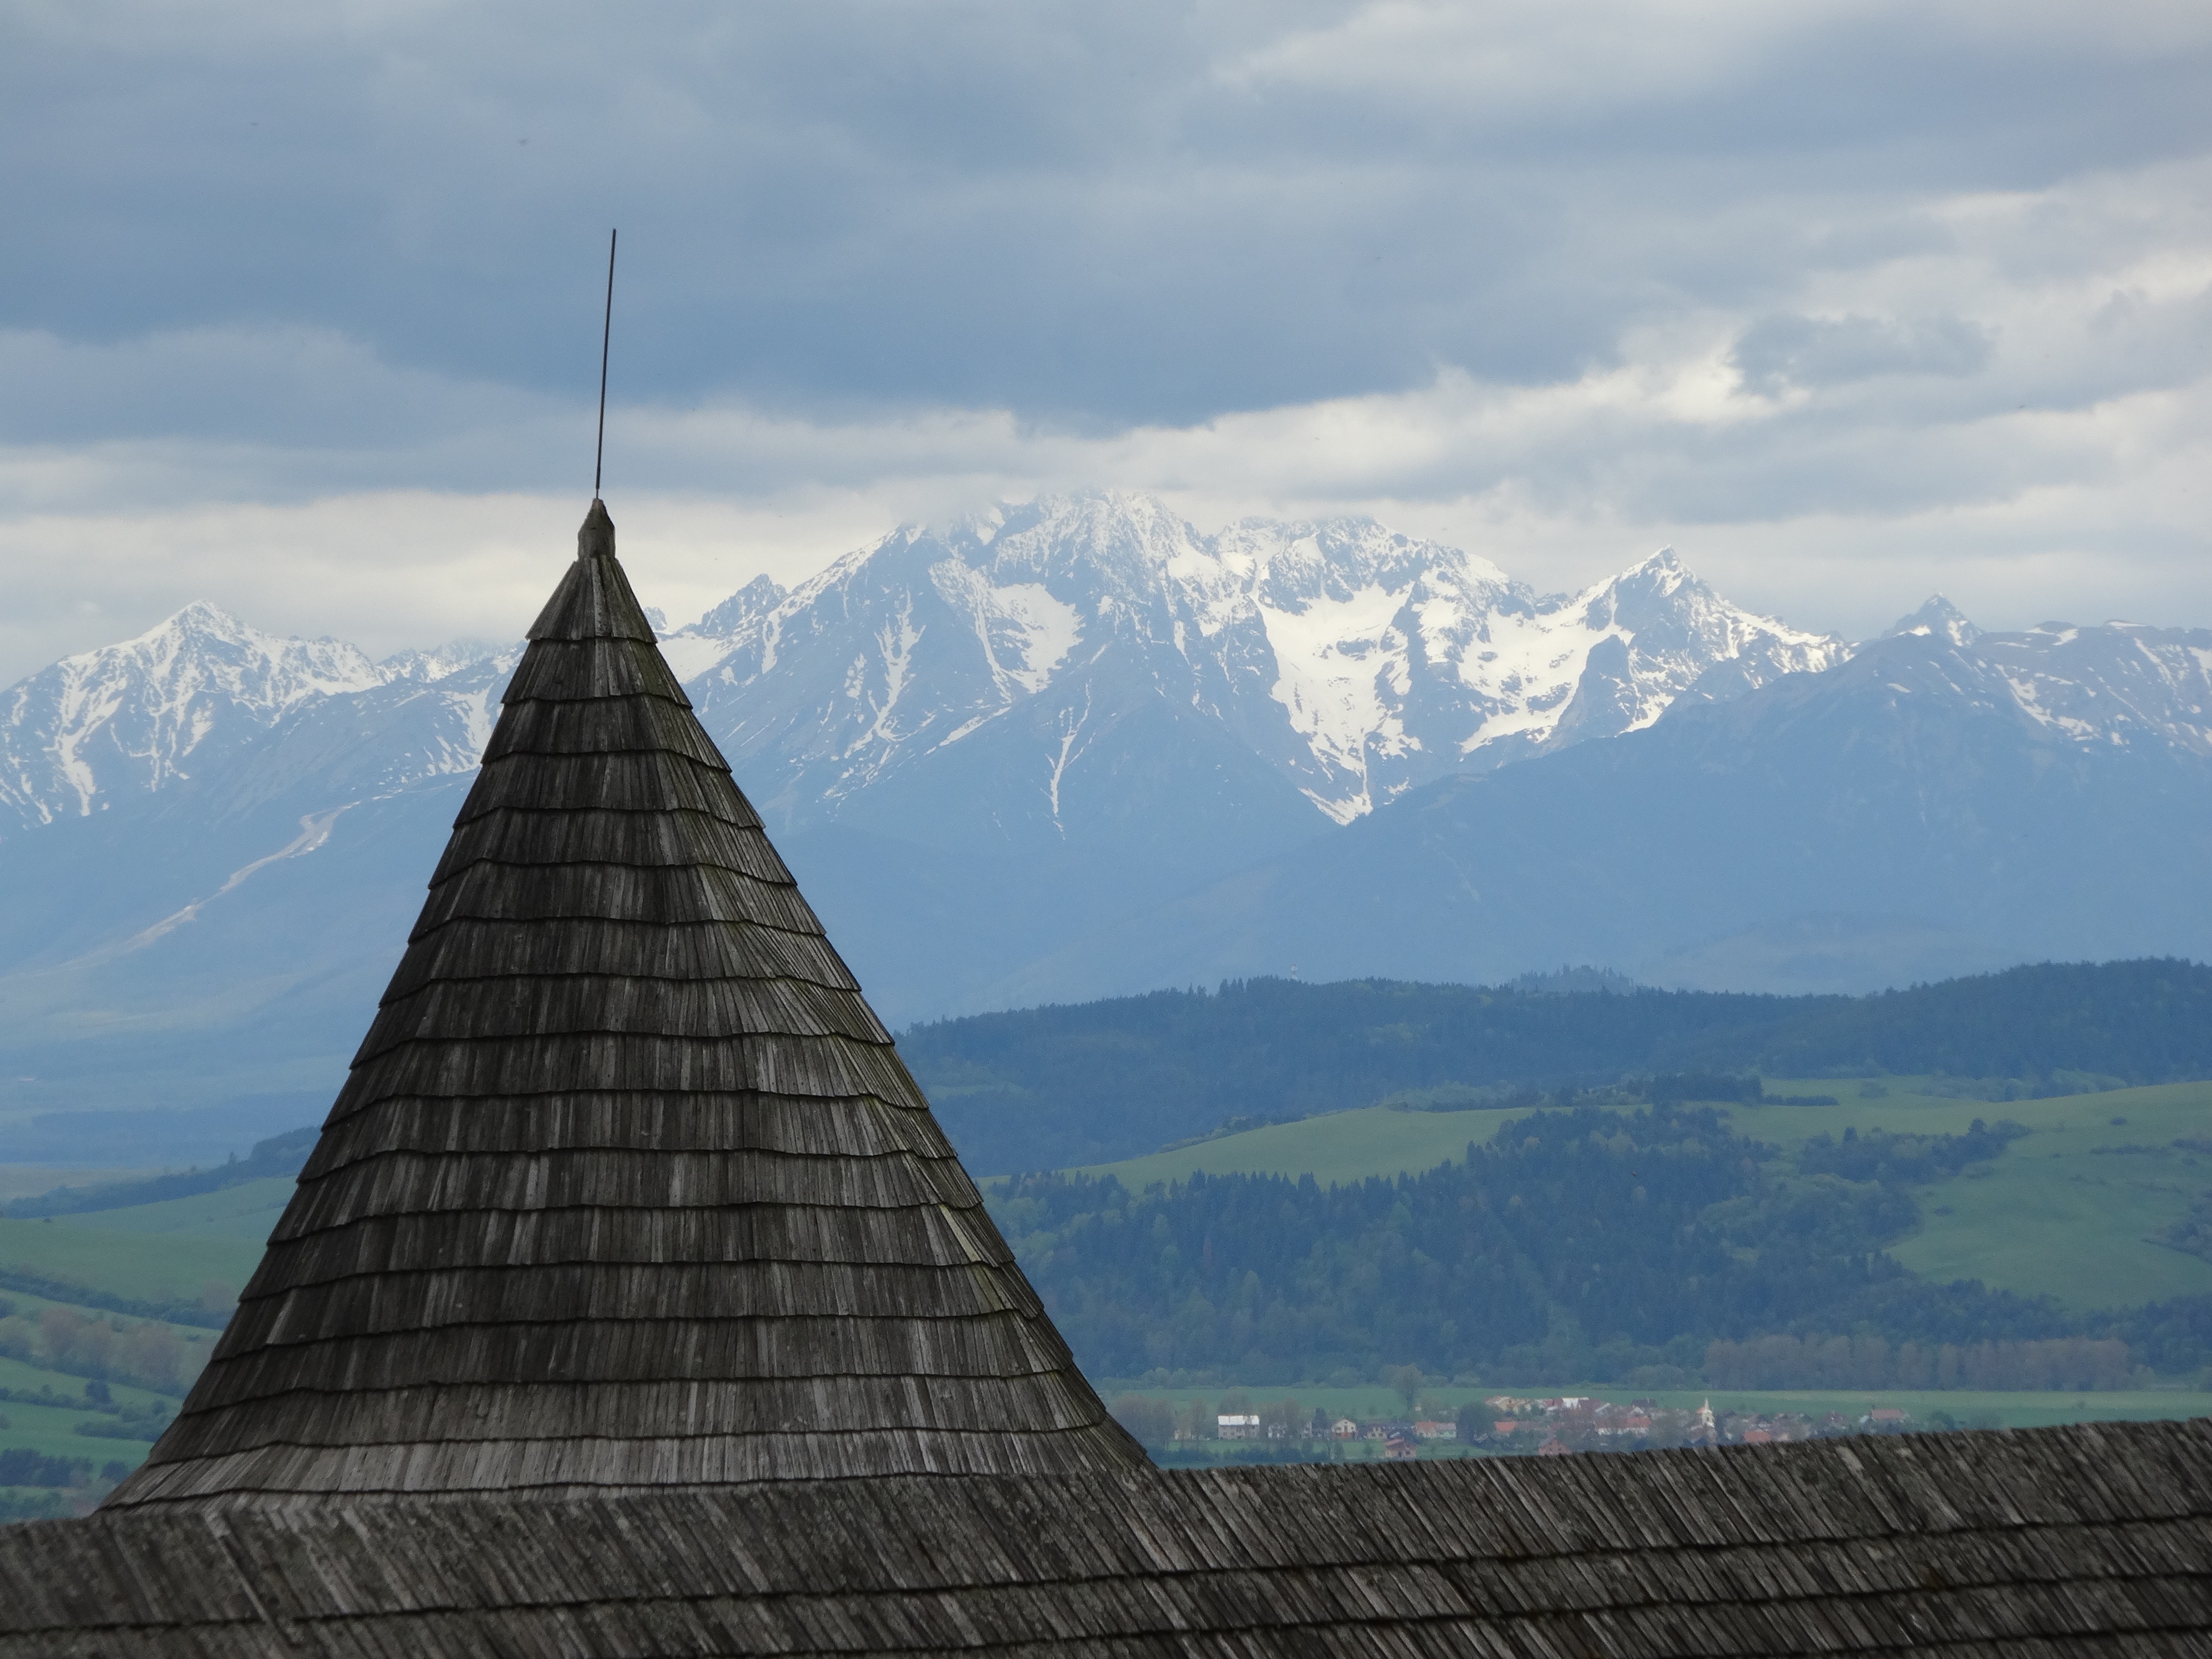
landscape, nature, mountain, view, mountain range, monument, tower, landmark, mountains, spire, slovakia, mountainous landforms